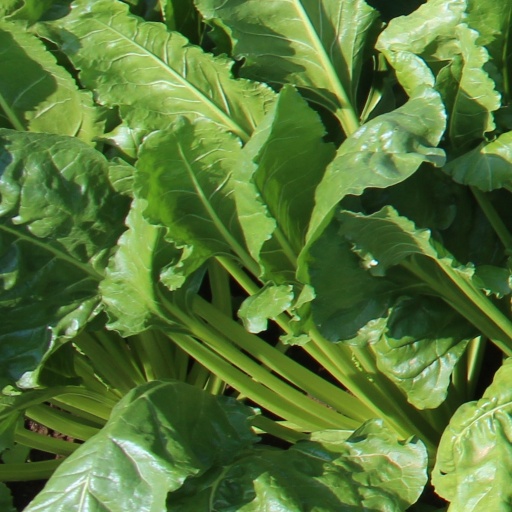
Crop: sugar beet